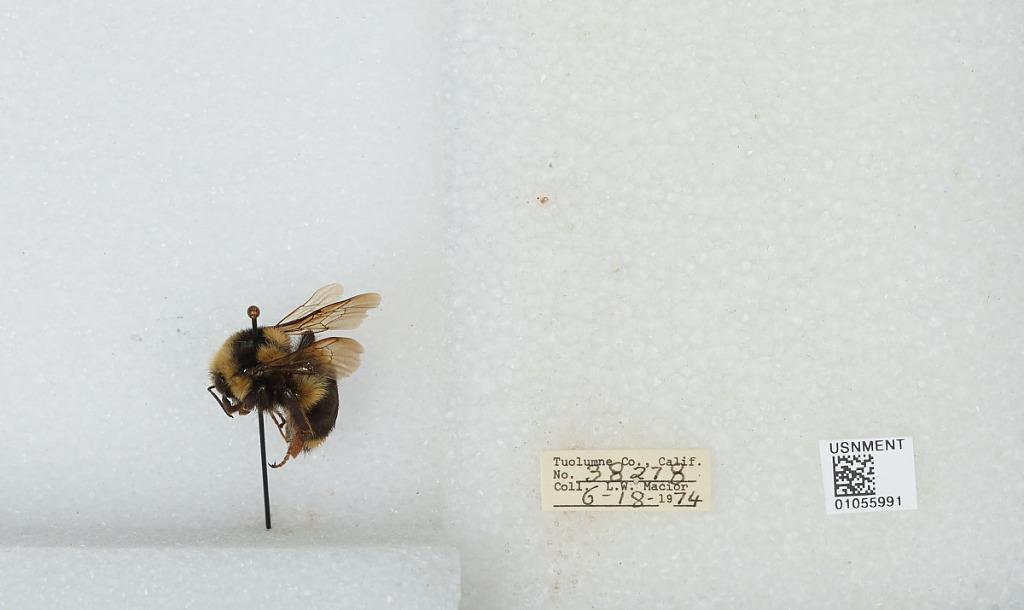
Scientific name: Bombus bifarius nearcticus
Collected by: L. Macior
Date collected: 1974-6-18
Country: United States
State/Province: California
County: Tuolumne
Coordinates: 38.02, -119.94